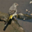
Label: bird